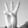
ASL letter: W